Soviet invasion of Manchuria

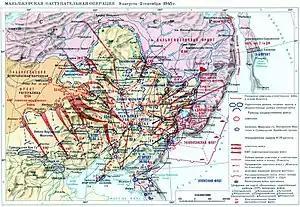
Manchurian offensive

The operation was carried out as a classic double pincer movement over an area the size of the entire Western European theatre of World War II. In the western pincer, the Red Army advanced over the deserts and mountains from Mongolia, far from their resupply railways. This confounded the Japanese military analysis of Soviet logistics, and the defenders were caught by surprise in unfortified positions. The Kwantung Army commanders were engaged in a planning exercise at the time of the invasion, and were away from their forces for the first eighteen hours of conflict.